Alceste (Gluck)

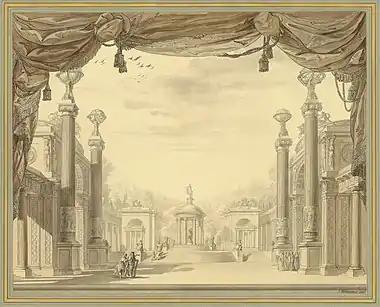
Set design for Act III by François-Joseph Bélanger for the 1776 French-language première

Alceste, Wq. 37 (the later French version is Wq. 44), is an opera by Christoph Willibald Gluck from 1767. The Italian libretto was written by Ranieri de' Calzabigi and based on the play "Alcestis" by Euripides. The premiere took place on 26 December 1767 at the Burgtheater in Vienna.